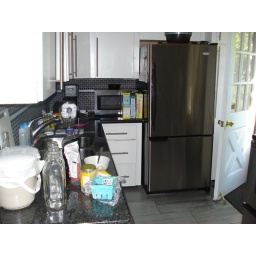
The kitchen in the house rented in Toronto for a summer